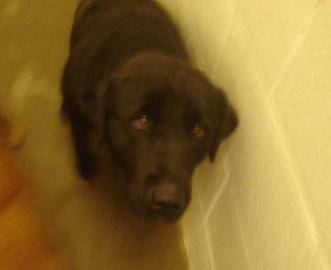
Label: dog